Bulgarian literature

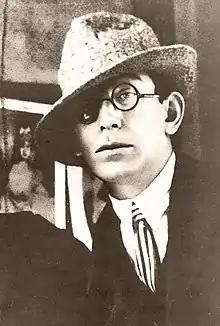
Geo Milev (1895–1925)

Bulgarian poetry will reach a new peak with another prematurely killed poet – Nikola Vaptsarov (1909–1942). He managed to publish only 1 book of poems during his lifetime ("Motor Songs" (1940)), in 1,500 copies. He was sentenced to death because of his underground communist activity against the Government.